TSS Christino Cruz

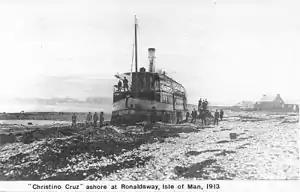
TSS "Christino Cruz" accidentally ashore at Ronaldsway, near Hango Hill / Derbyhaven, Castletown, Isle of Man, United Kingdom, on February 13, 1913, before its transfer from Preston to Tutóia (on the Parnaíba River delta), Brazil. The 178 ton riverboat finally returned to float on February 21.

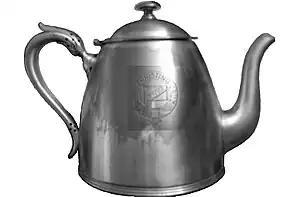
Silver teapot of TSS "Christino Cruz" shipboard service. José Mentor Guilherme de Mello's family collection.

TSS "Christino Cruz" was a twin screw tunnel steamship built of steel by the Lytham Shipbuilding and Engineering Co., Ltd. at Lytham, for the , Teresina, Brazil, for whom Messrs. R. Singlehurst & Co., Liverpool, were the agents. She was intended for river service as a commercial passenger-carrying coal-fired steamship and was sailed under the Brazilian flag, having a provincial certificate of Nationality issued by the Brazilian Consul in Liverpool.